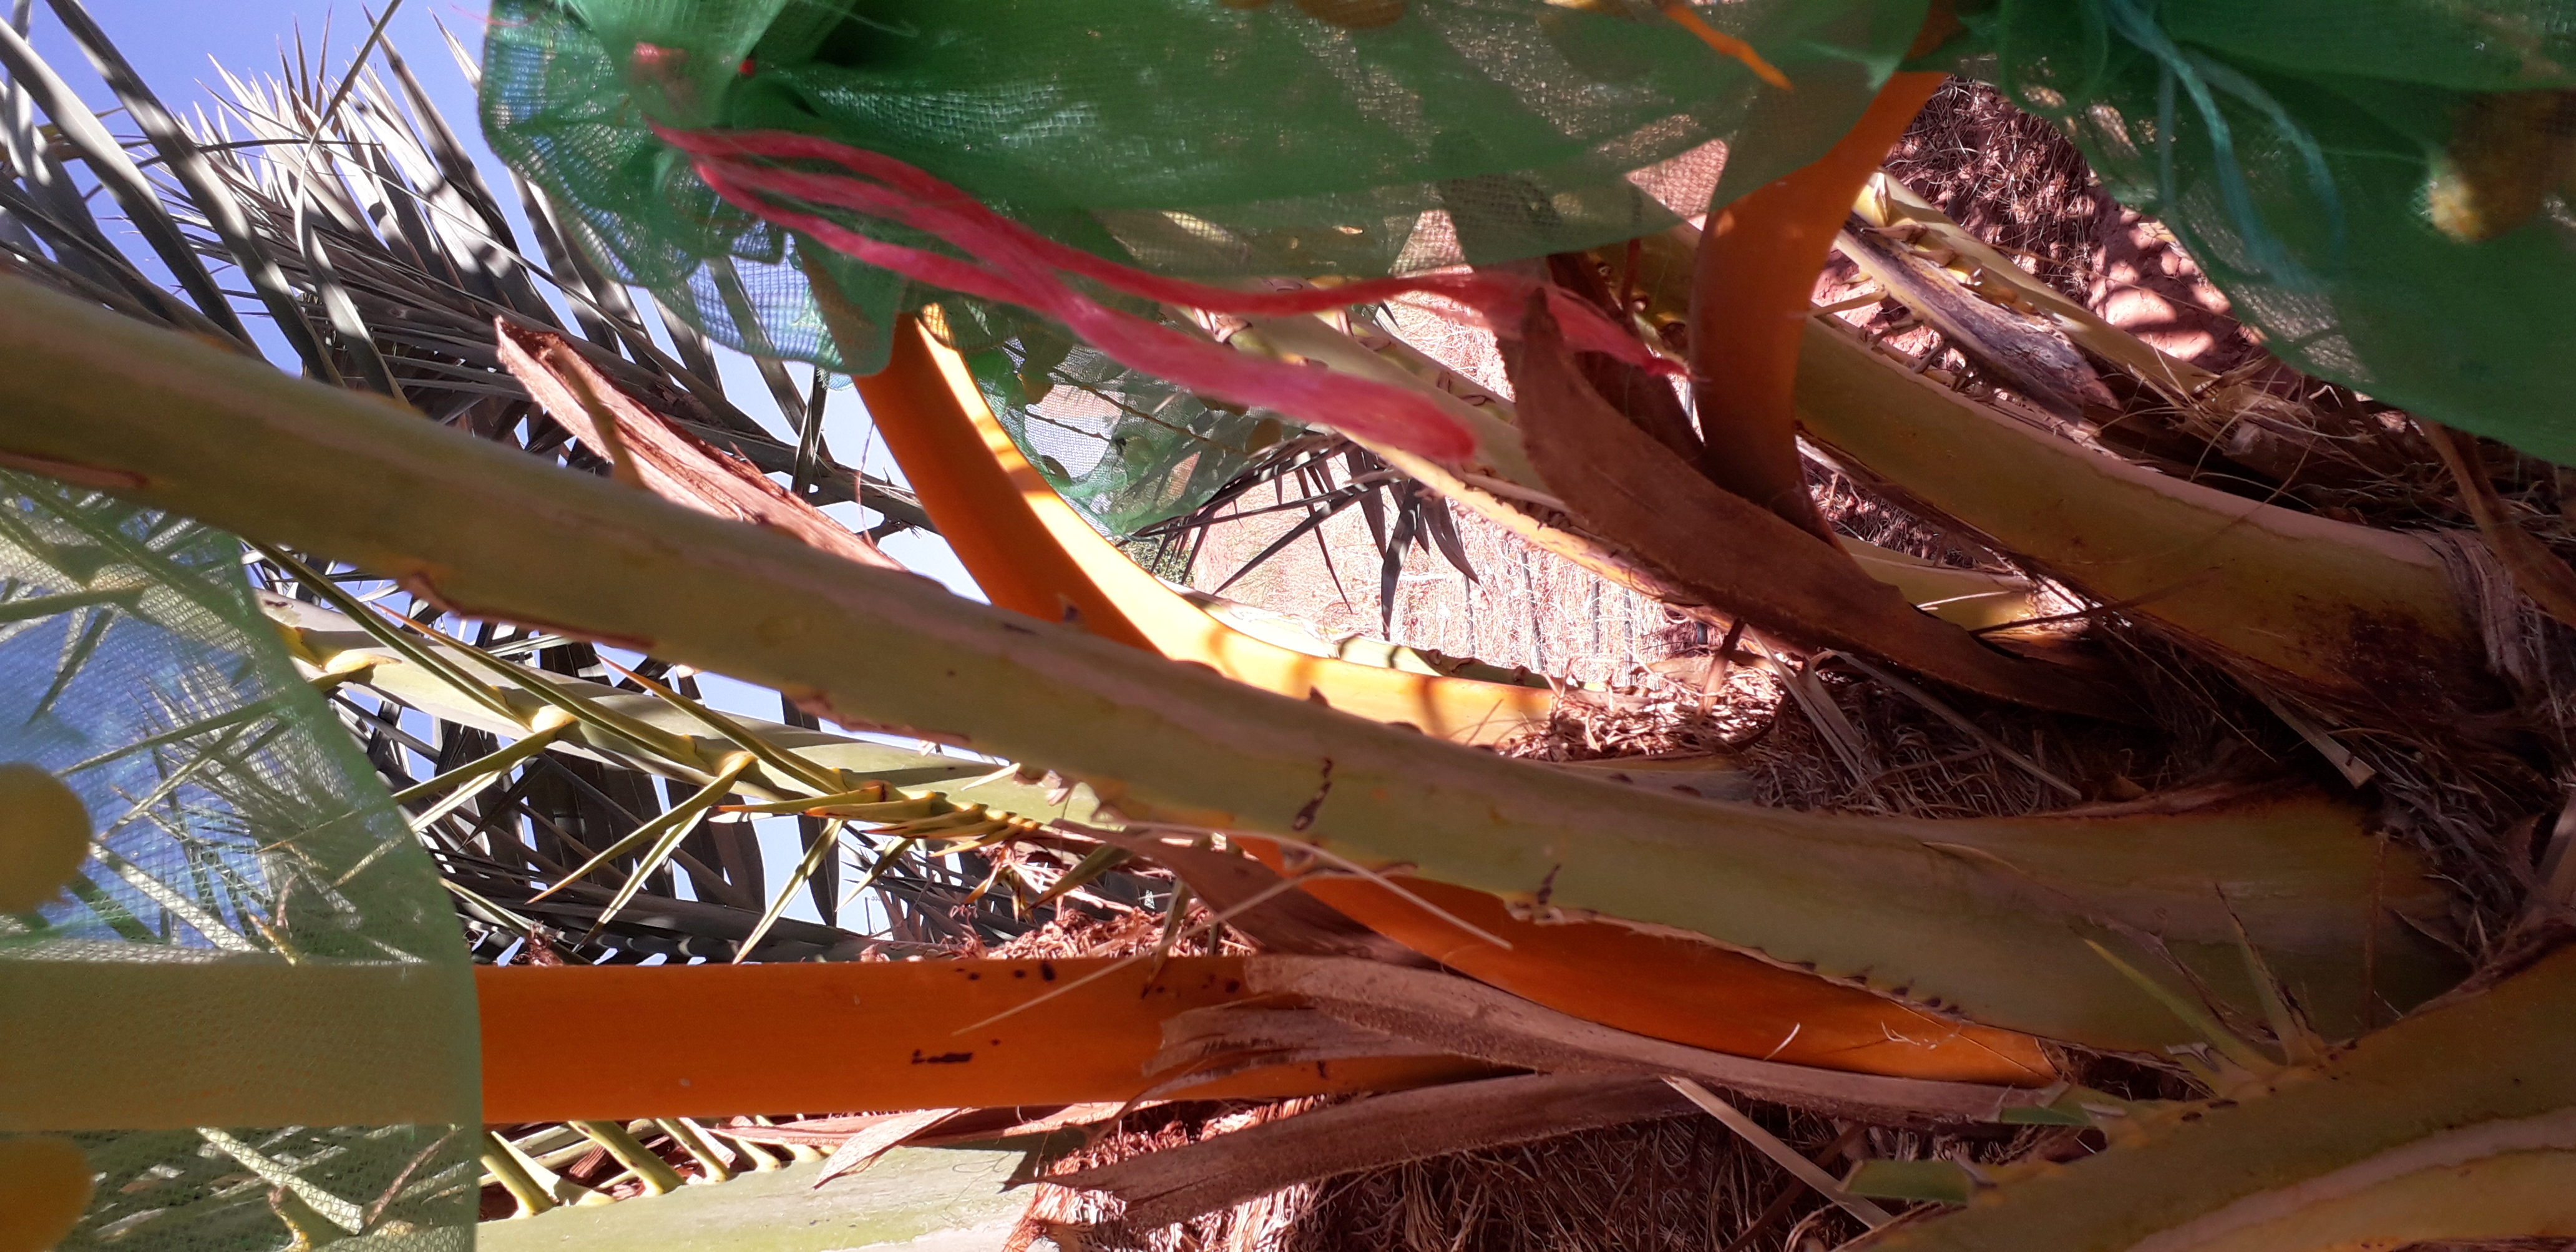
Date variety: kholt